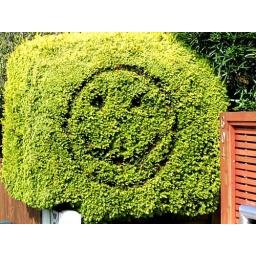
As we drove around town, my son spotted this... so we grabbed a snap of it. It's funny-cool. :)